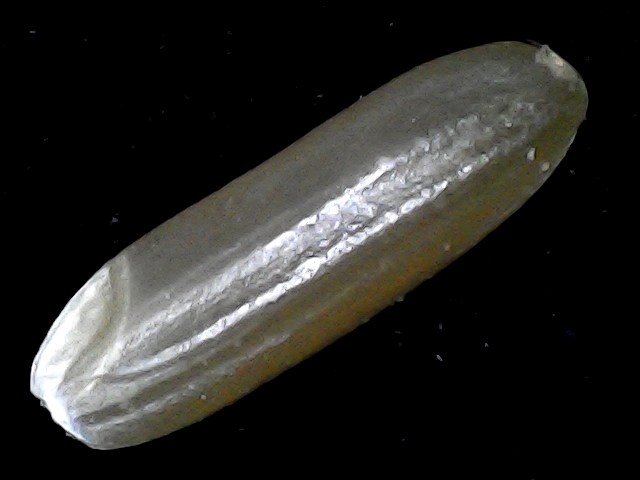
Rice variety: BR23